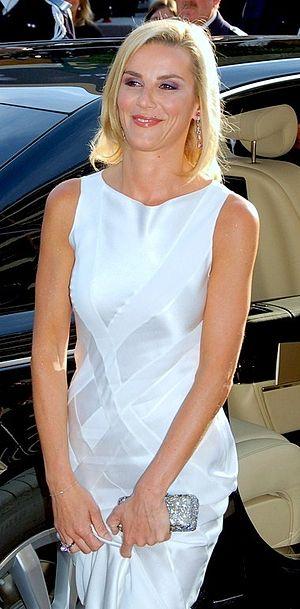
Laurence Ferrari au festival de Cannes
Laurence Ferrari, née le 5 juillet 1966 à Aix-les-Bains, est une journaliste et animatrice de télévision française.